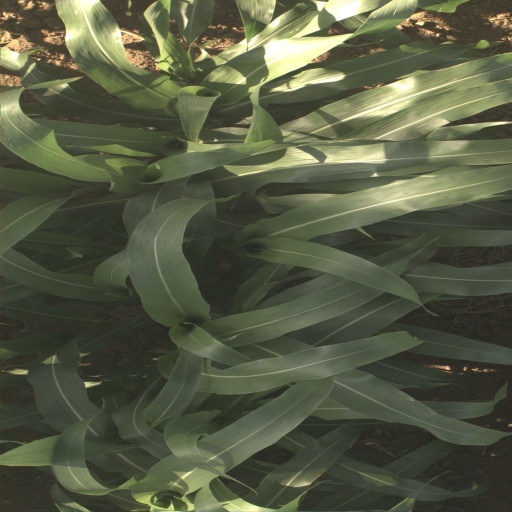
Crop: sorghum